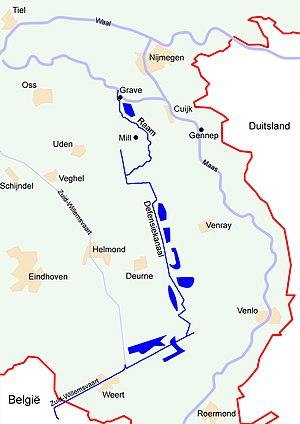
Le Peel est une région naturelle de fagnes et d'anciennes tourbières, qui est située à cheval sur les provinces néerlandaises du Brabant-Septentrional et du Limbourg et qui s'étend de Grave au nord à Weert au sud.
La bataille des Pays-Bas est une opération militaire prévue dans le cas jaune, qui désigne l'invasion allemande de la région des Pays-Bas et de la France pendant la Seconde Guerre mondiale.